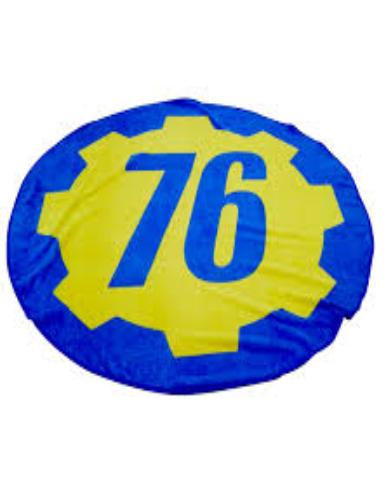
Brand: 76
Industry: Clothes